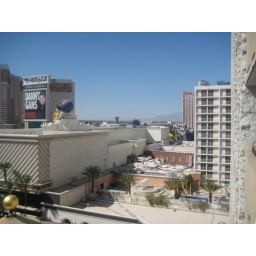
Not a cloud in the sky and about 103 degrees